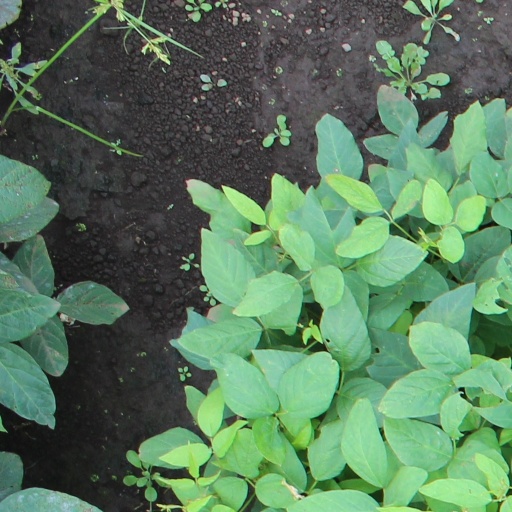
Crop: soybean